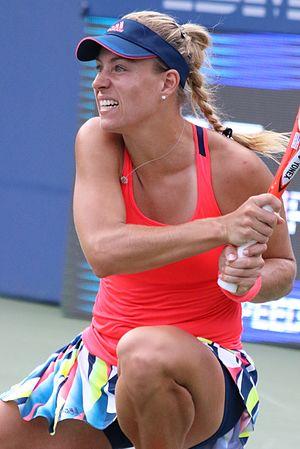
Angelique Kerber, née le 18 janvier 1988 à Brême, est une joueuse de tennis professionnelle allemande.